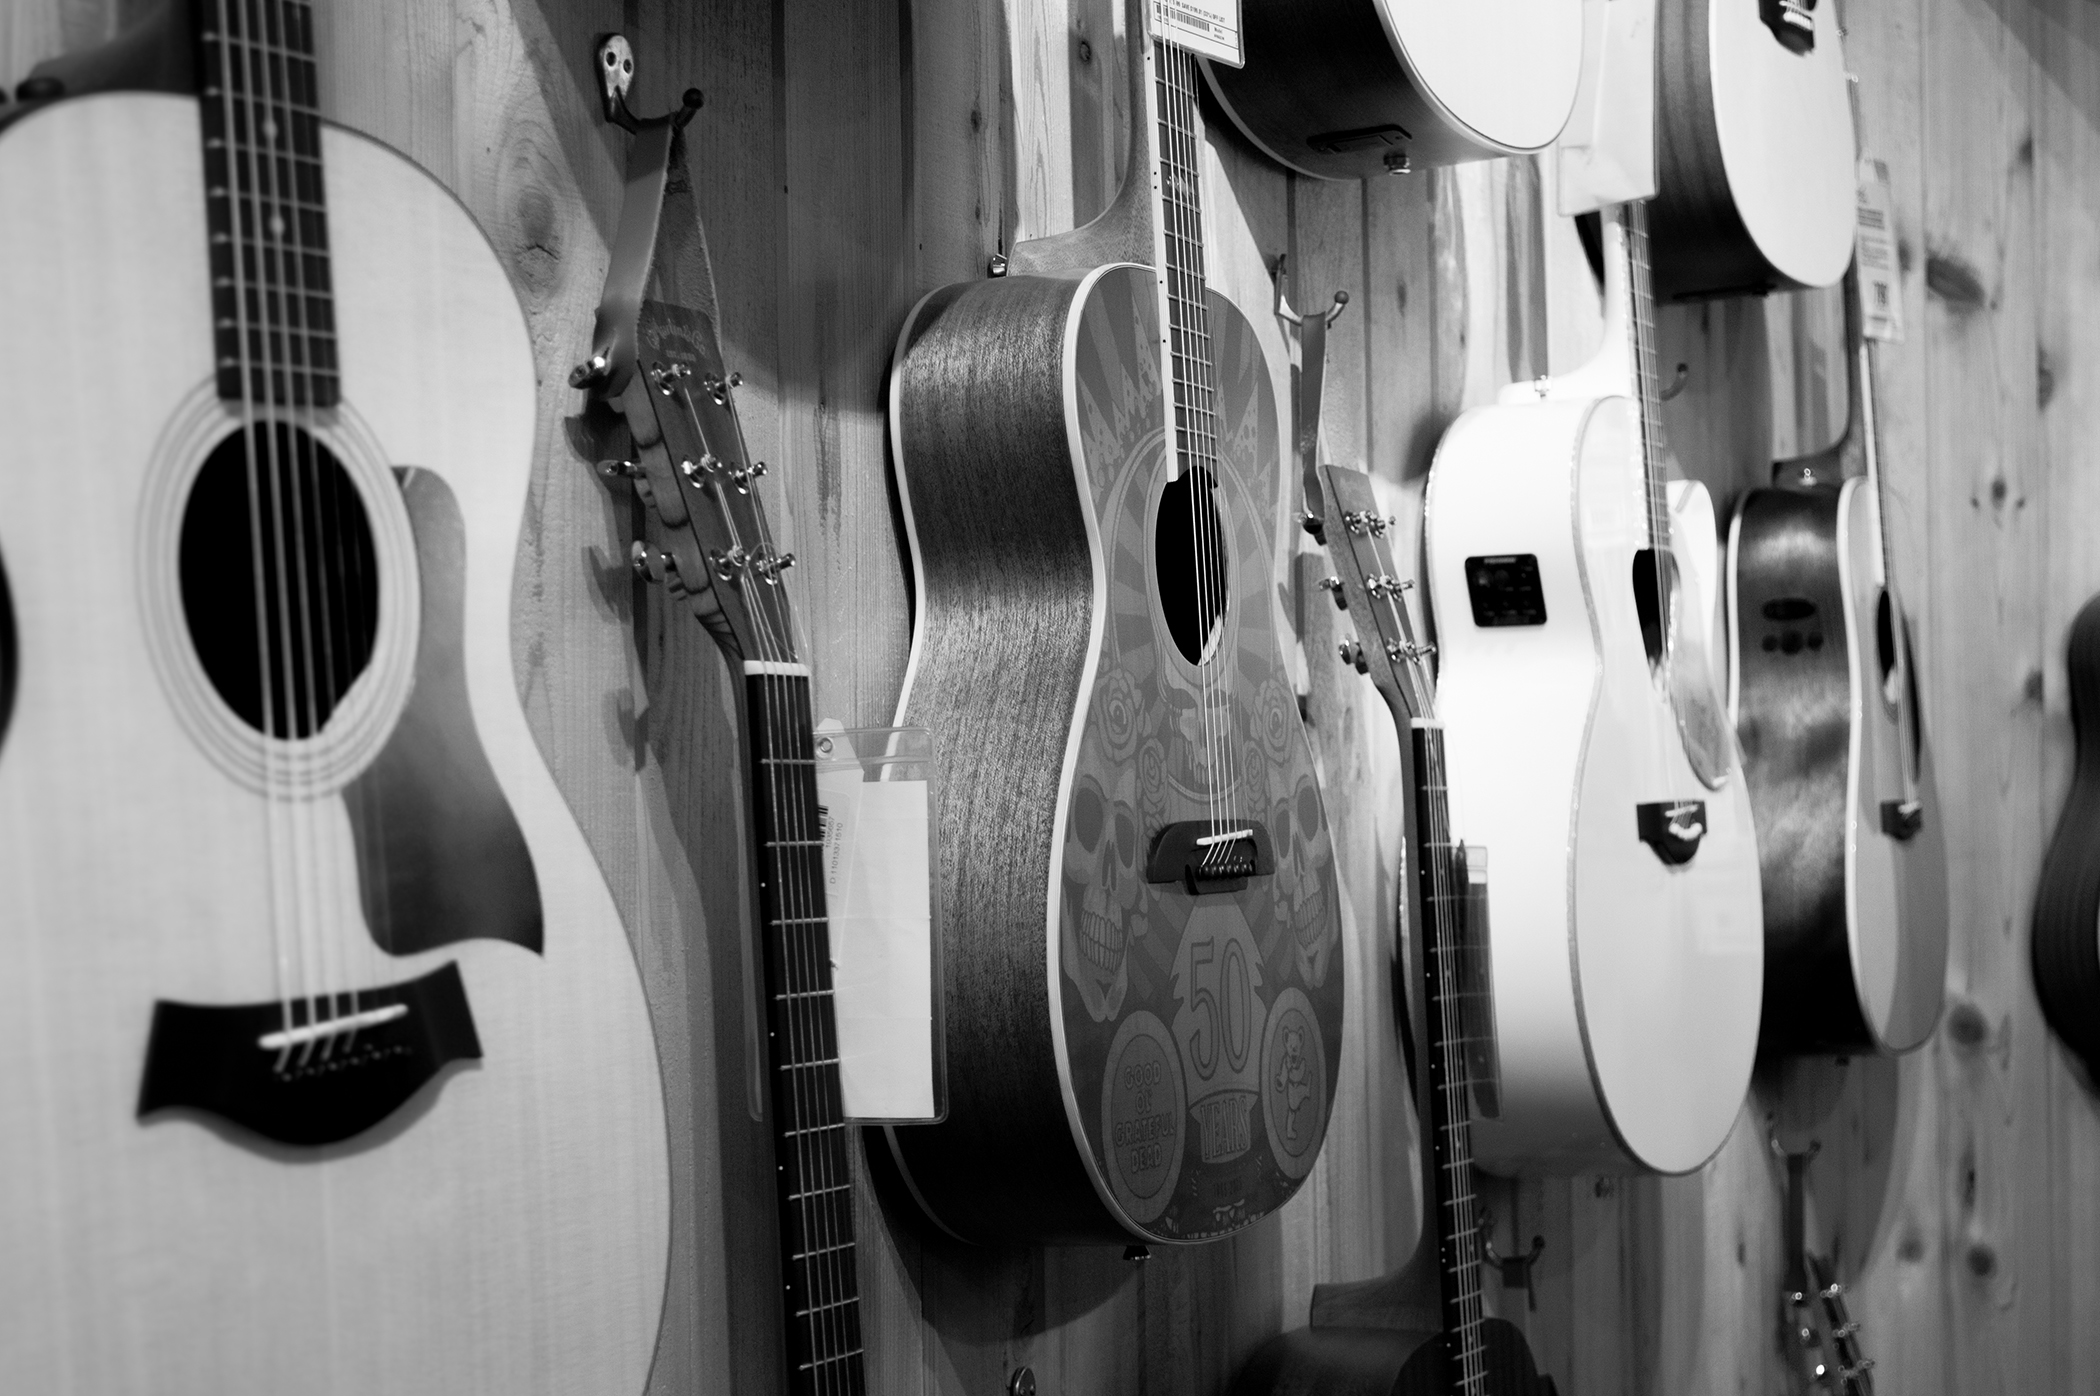
music, black and white, white, photography, guitar, acoustic guitar, shop, black, monochrome, acoustic, musical instrument, guitars, monochrome photography, string instrument, bowed string instrument, plucked string instruments